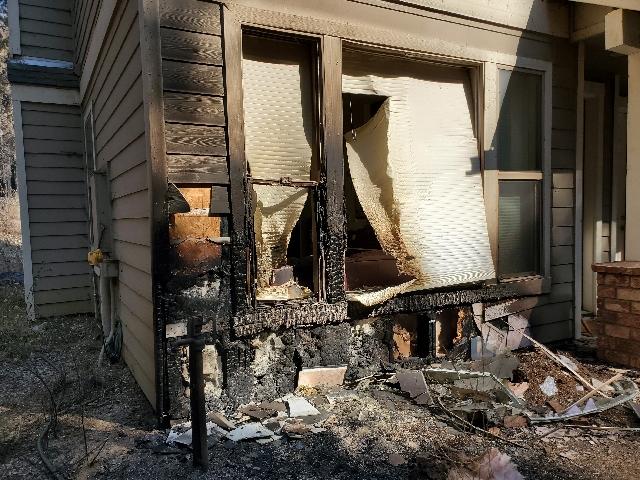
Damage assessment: affected